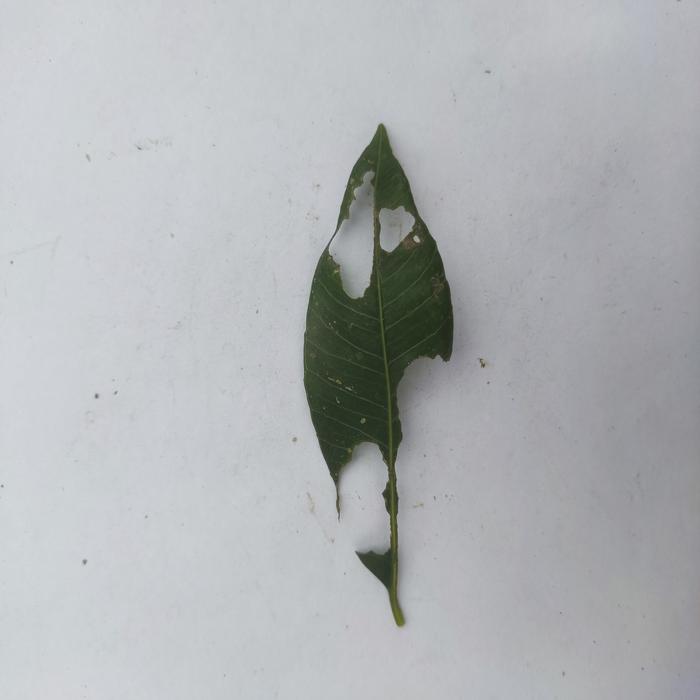
Crop: Hog Plum
Leaf condition: Caterpillars_Infestation